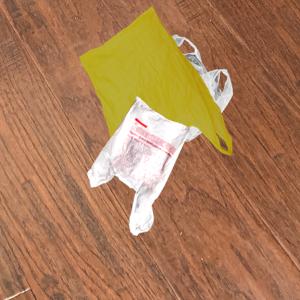
Label: plasticbags